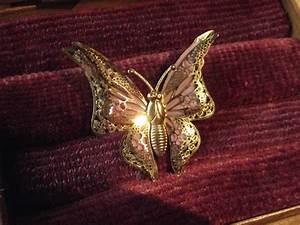
butterfly